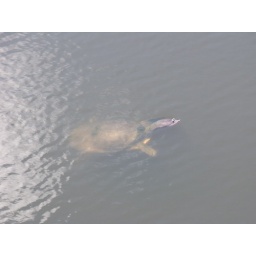
Florida shoft shell turtle swimming in Sawgrass Lake